Battles of Bambari (2020–2021)

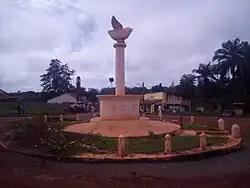
Downtown Bambari, where clashes took place

Between December 7, 2020 and February 18, 2021, clashes broke out between the Union for Peace in the Central African Republic (UPC) coalition and the Central African Army (FACA) in and around Bambari, Central African Republic. UPC rebels captured the city on December 22, preventing residents from voting in the Central African general election. In February 2021, Wagner and FACA soldiers attacked Bambari, killing a number of civilians and displacing thousands.